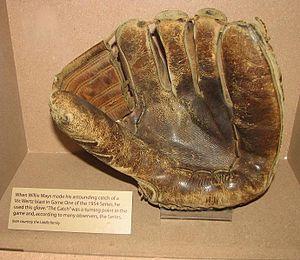
La Série mondiale 1954 est la 51ᵉ série finale de la Ligue majeure de baseball.
La Ligue majeure de baseball 1954 est la 52ᵉ saison depuis le rapprochement entre la Ligue américaine et la Ligue nationale et la 77ᵉ saison de ligue majeure. Les Giants de New York remportent la Série mondiale face aux Indians de Cleveland.